National Exhibition Centre

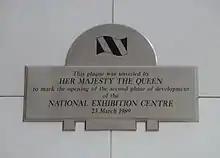
Plaque commemorating the opening of the "second phase of development" in 1989

On 23 March 1989, Queen Elizabeth II opened three new halls. Four more halls were added in 1993, and another four new halls, designed by Seymour Harris and built by John Laing, were completed in January 1998.